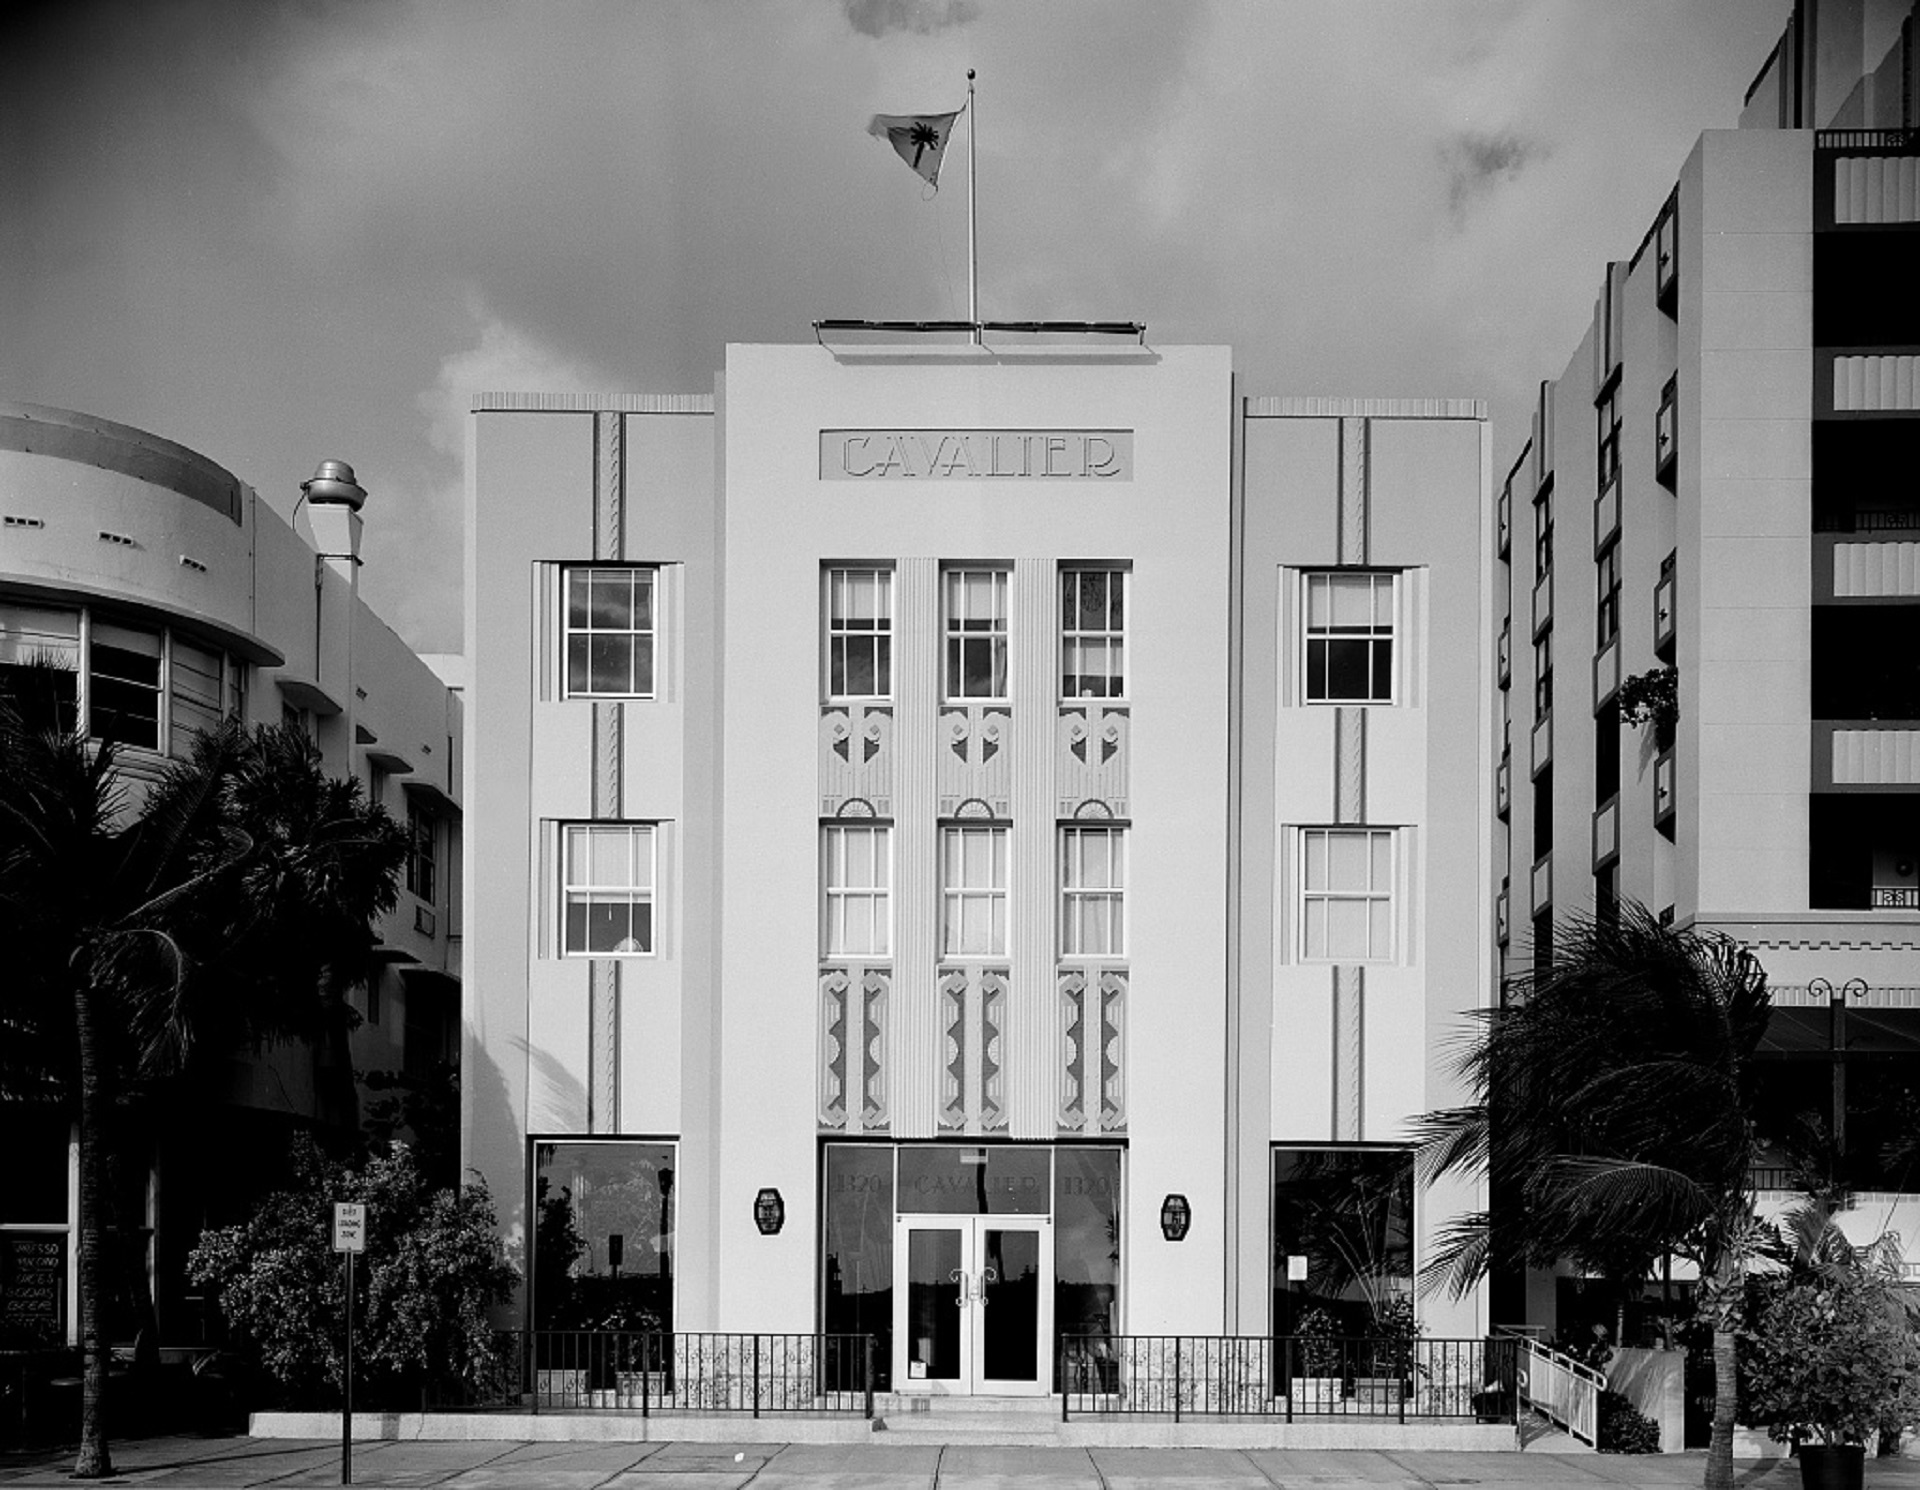
black and white, architecture, road, white, street, photography, building, city, downtown, usa, facade, exterior, black, monochrome, lighting, art deco, design, infrastructure, style, shape, florida, miami beach, urban area, monochrome photography, south beach